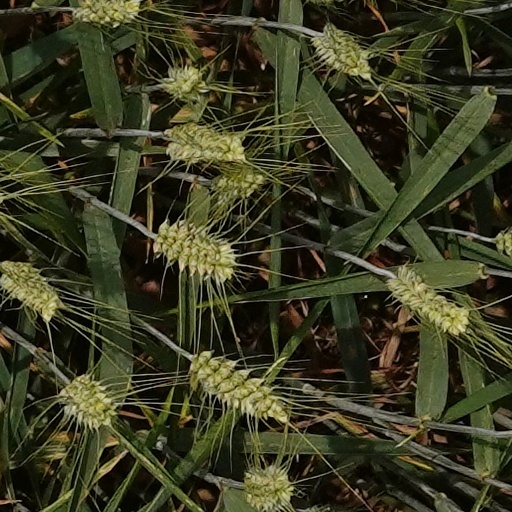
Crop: wheat